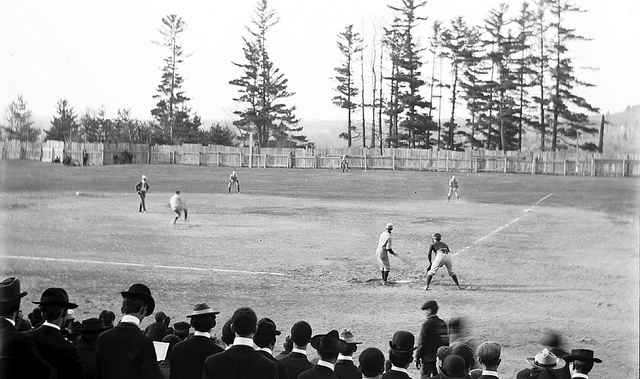
cầu thủ ném bóng đang chuẩn bị phát bóng